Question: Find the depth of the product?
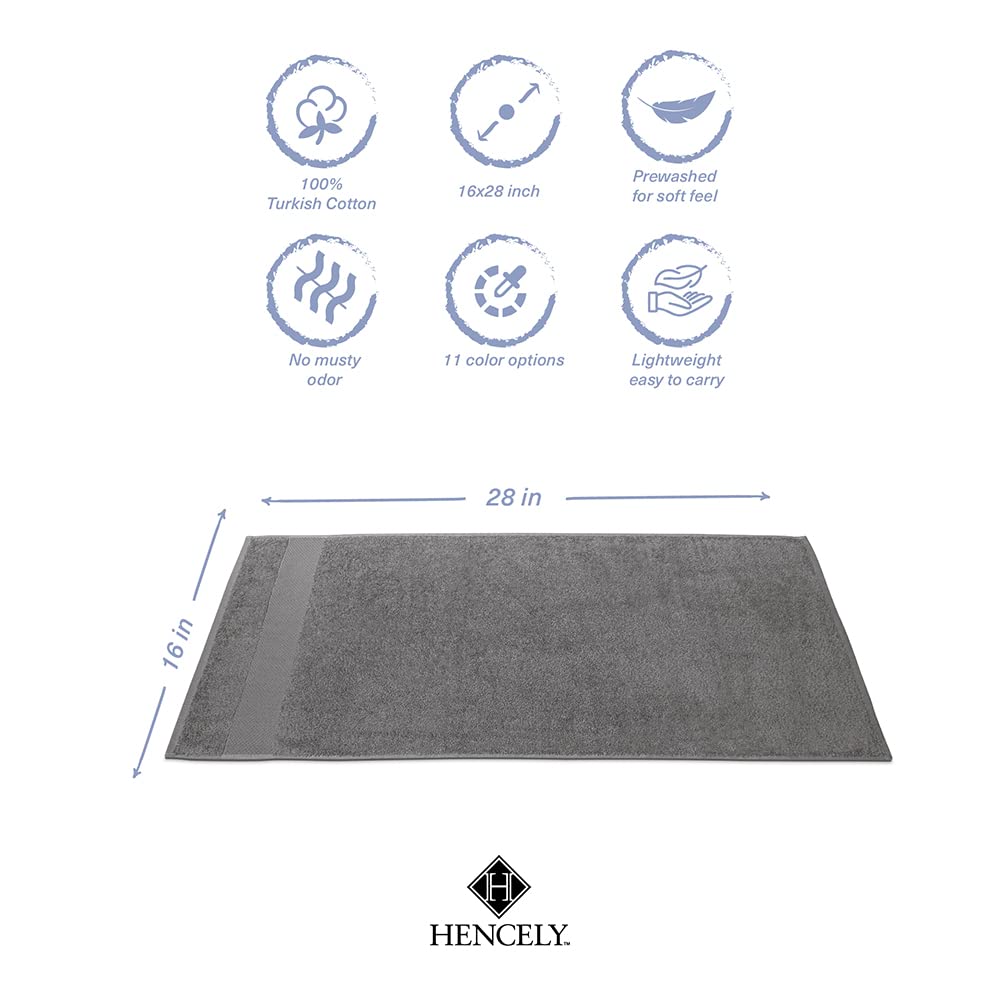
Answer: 28.0 inch